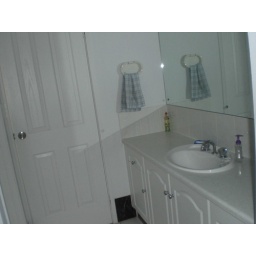
10 sink beside our bathroom